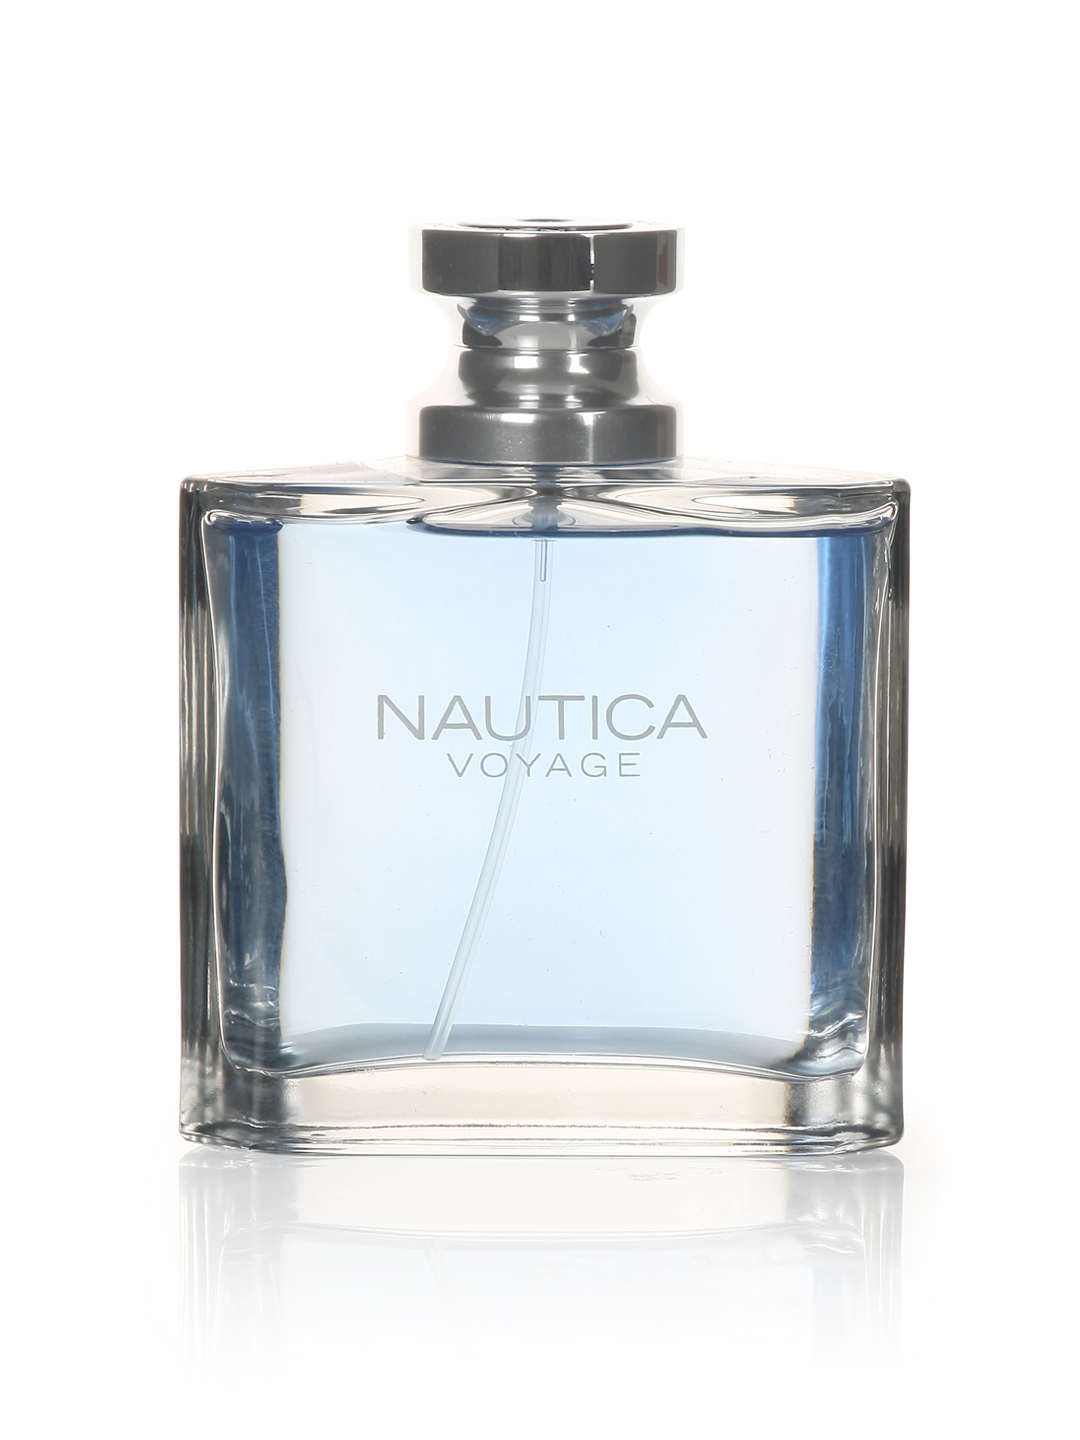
Nautica Voyage Men Perfume
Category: Personal Care / Fragrance / Perfume and Body Mist
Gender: Men
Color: Blue
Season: Spring 2017
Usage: Casual